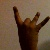
The image shows a hand gesture representing the number 8 in Indian Sign Language.